Marcia Ball

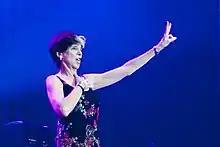
Marcia Ball in concert (2011)

Marcia Ball (born March 20, 1949) is an American blues singer and pianist raised in Vinton, Louisiana.